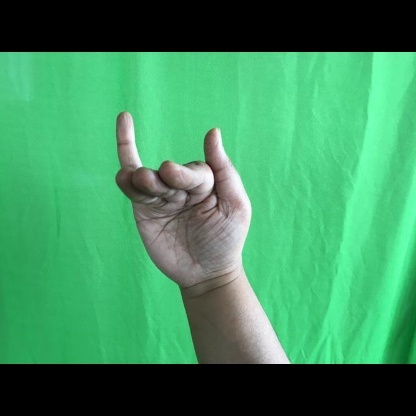
Mudra: Mrigasirsha